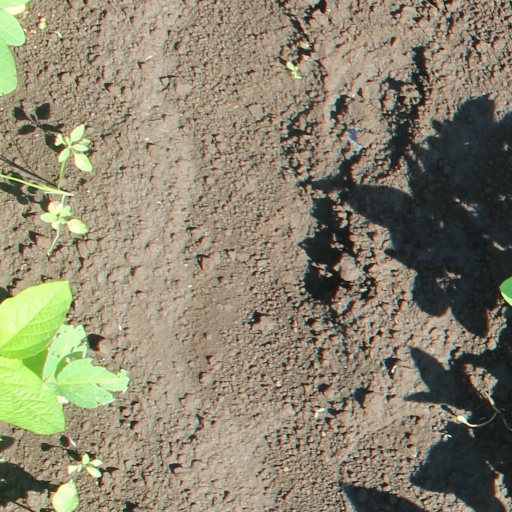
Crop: soybean